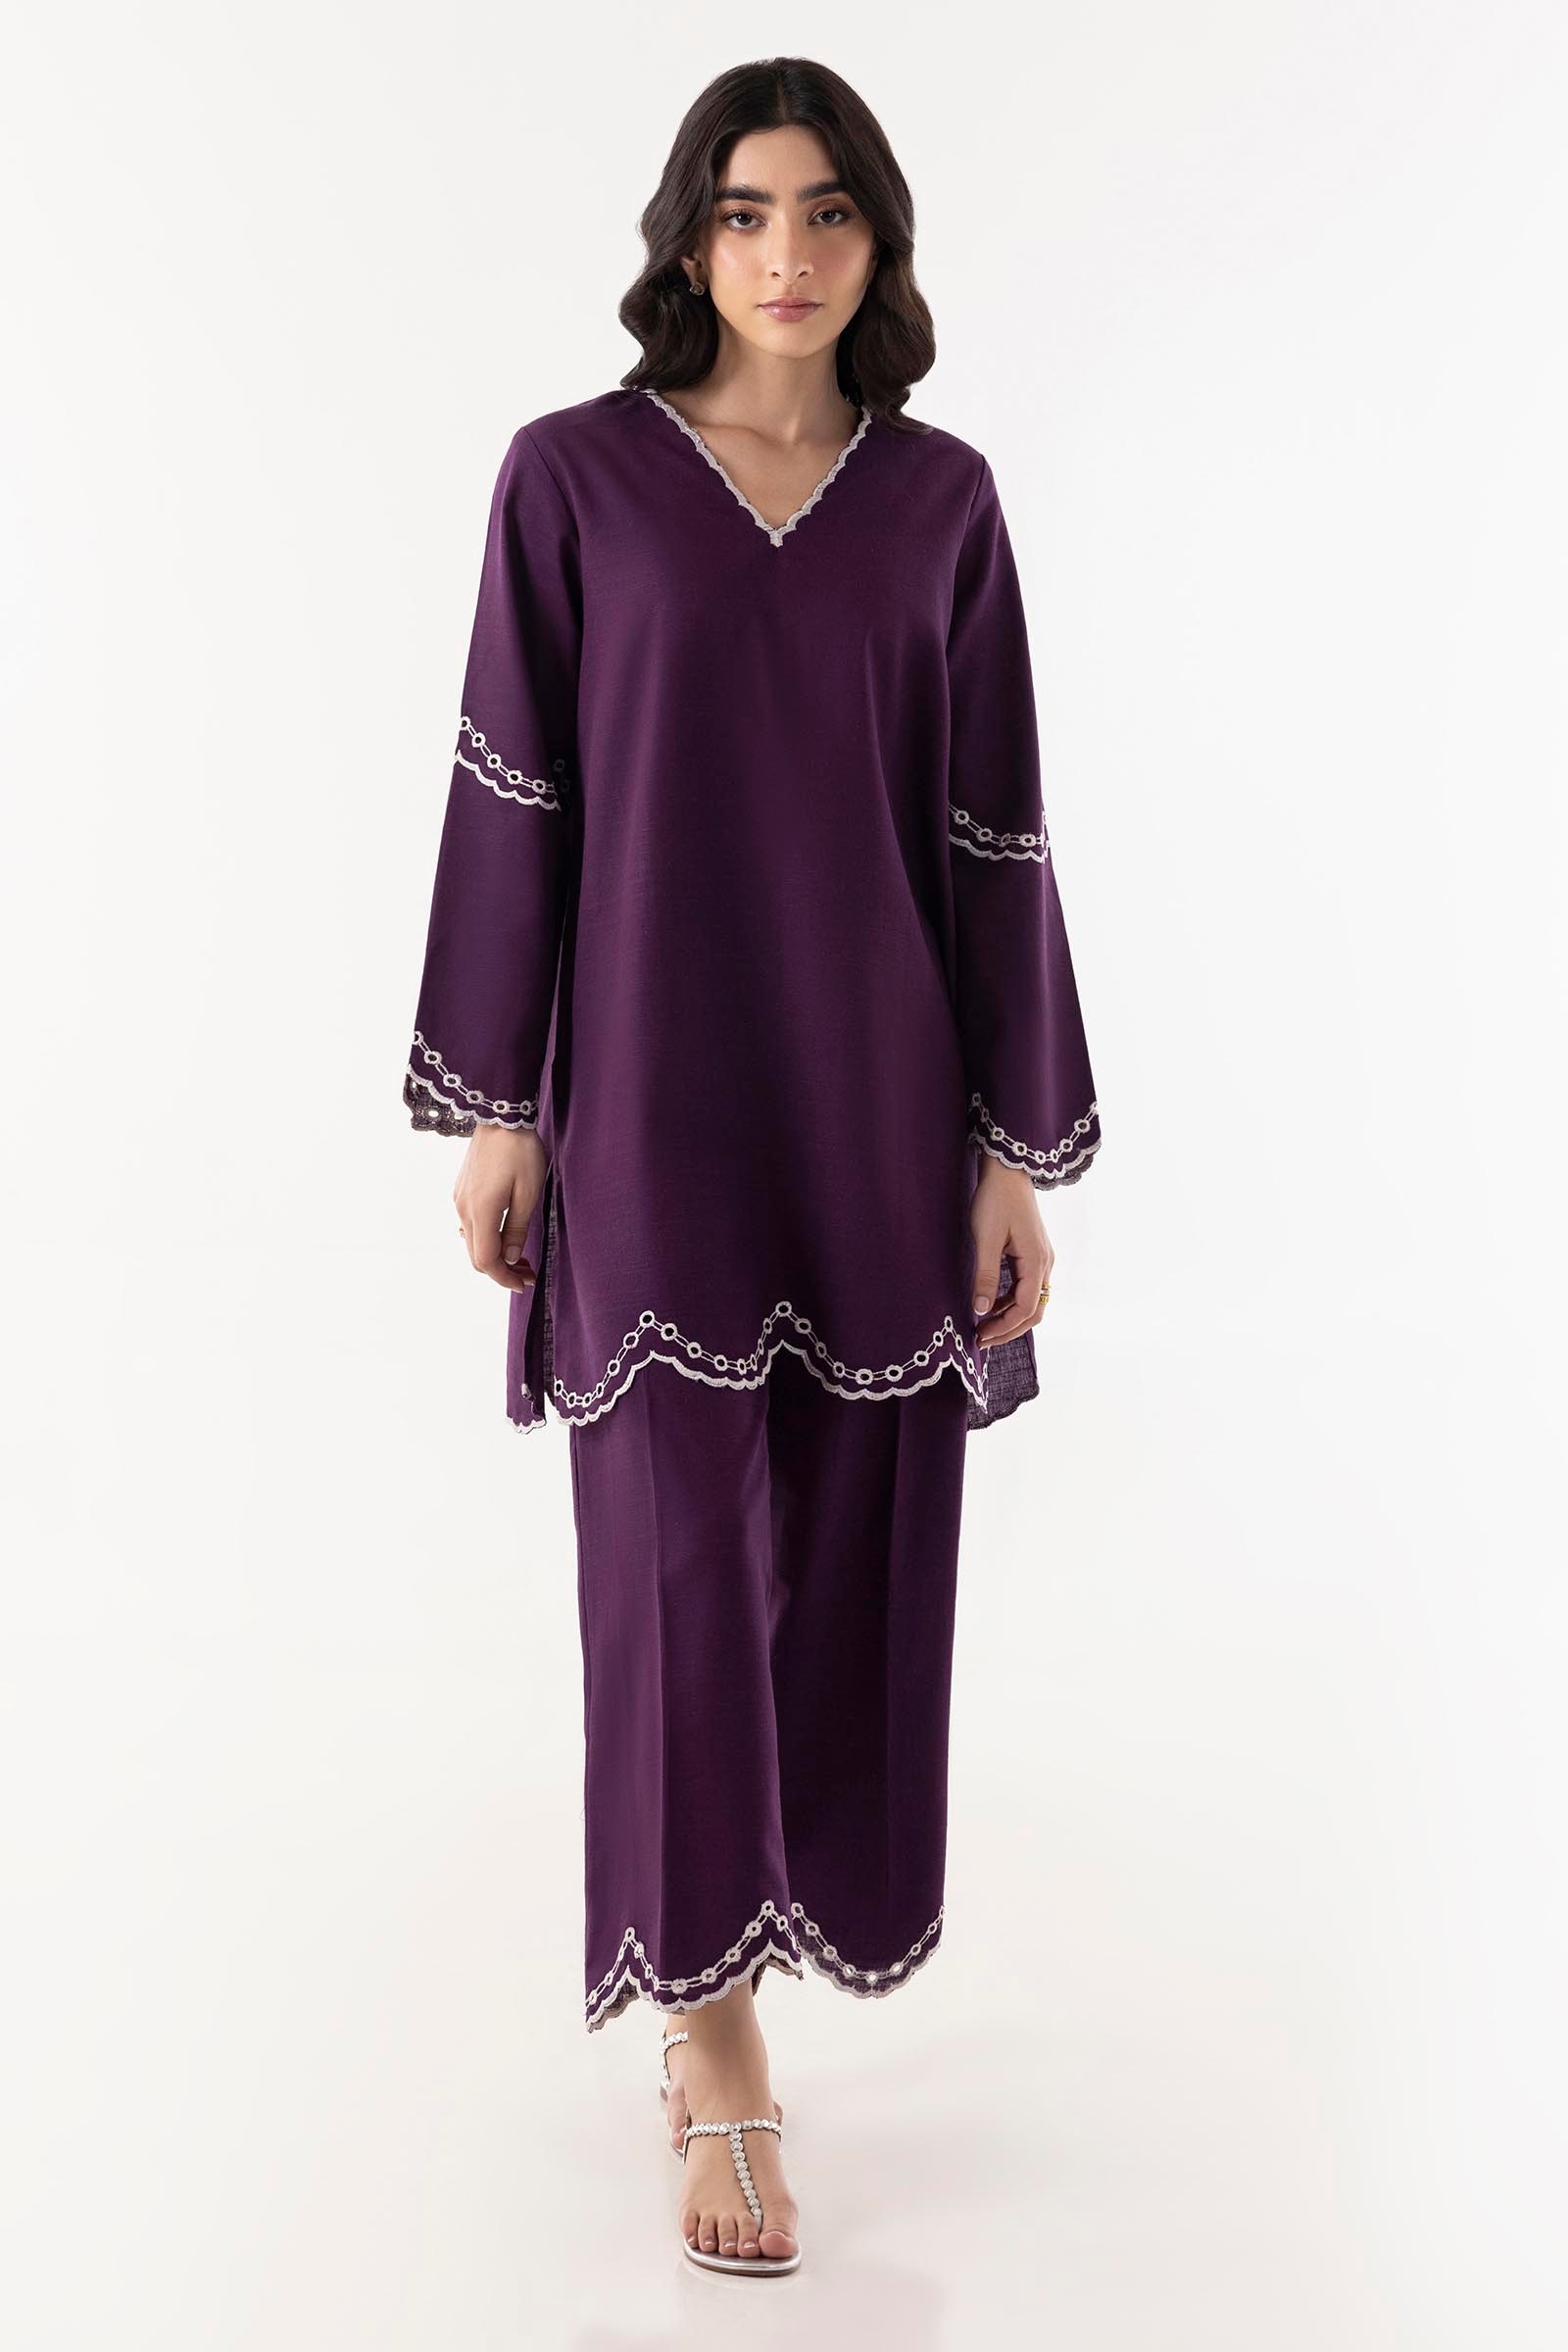
purple karena tunic top